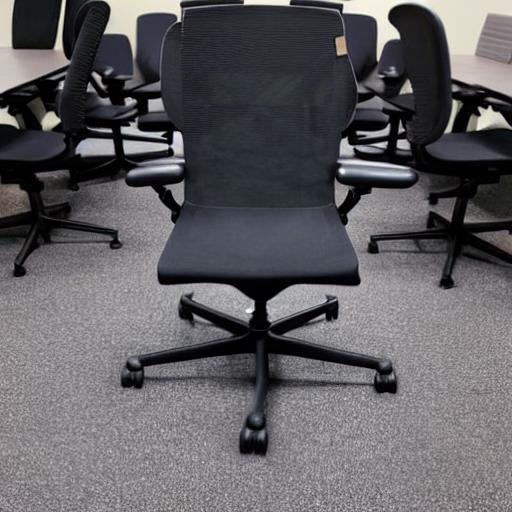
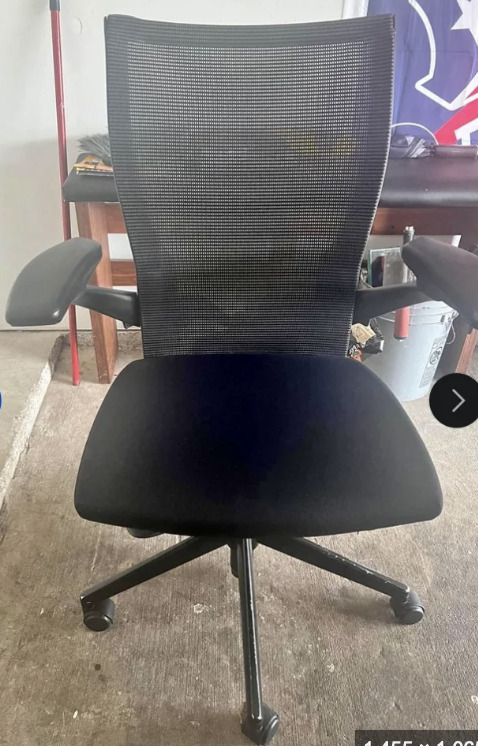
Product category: items_chair
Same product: no